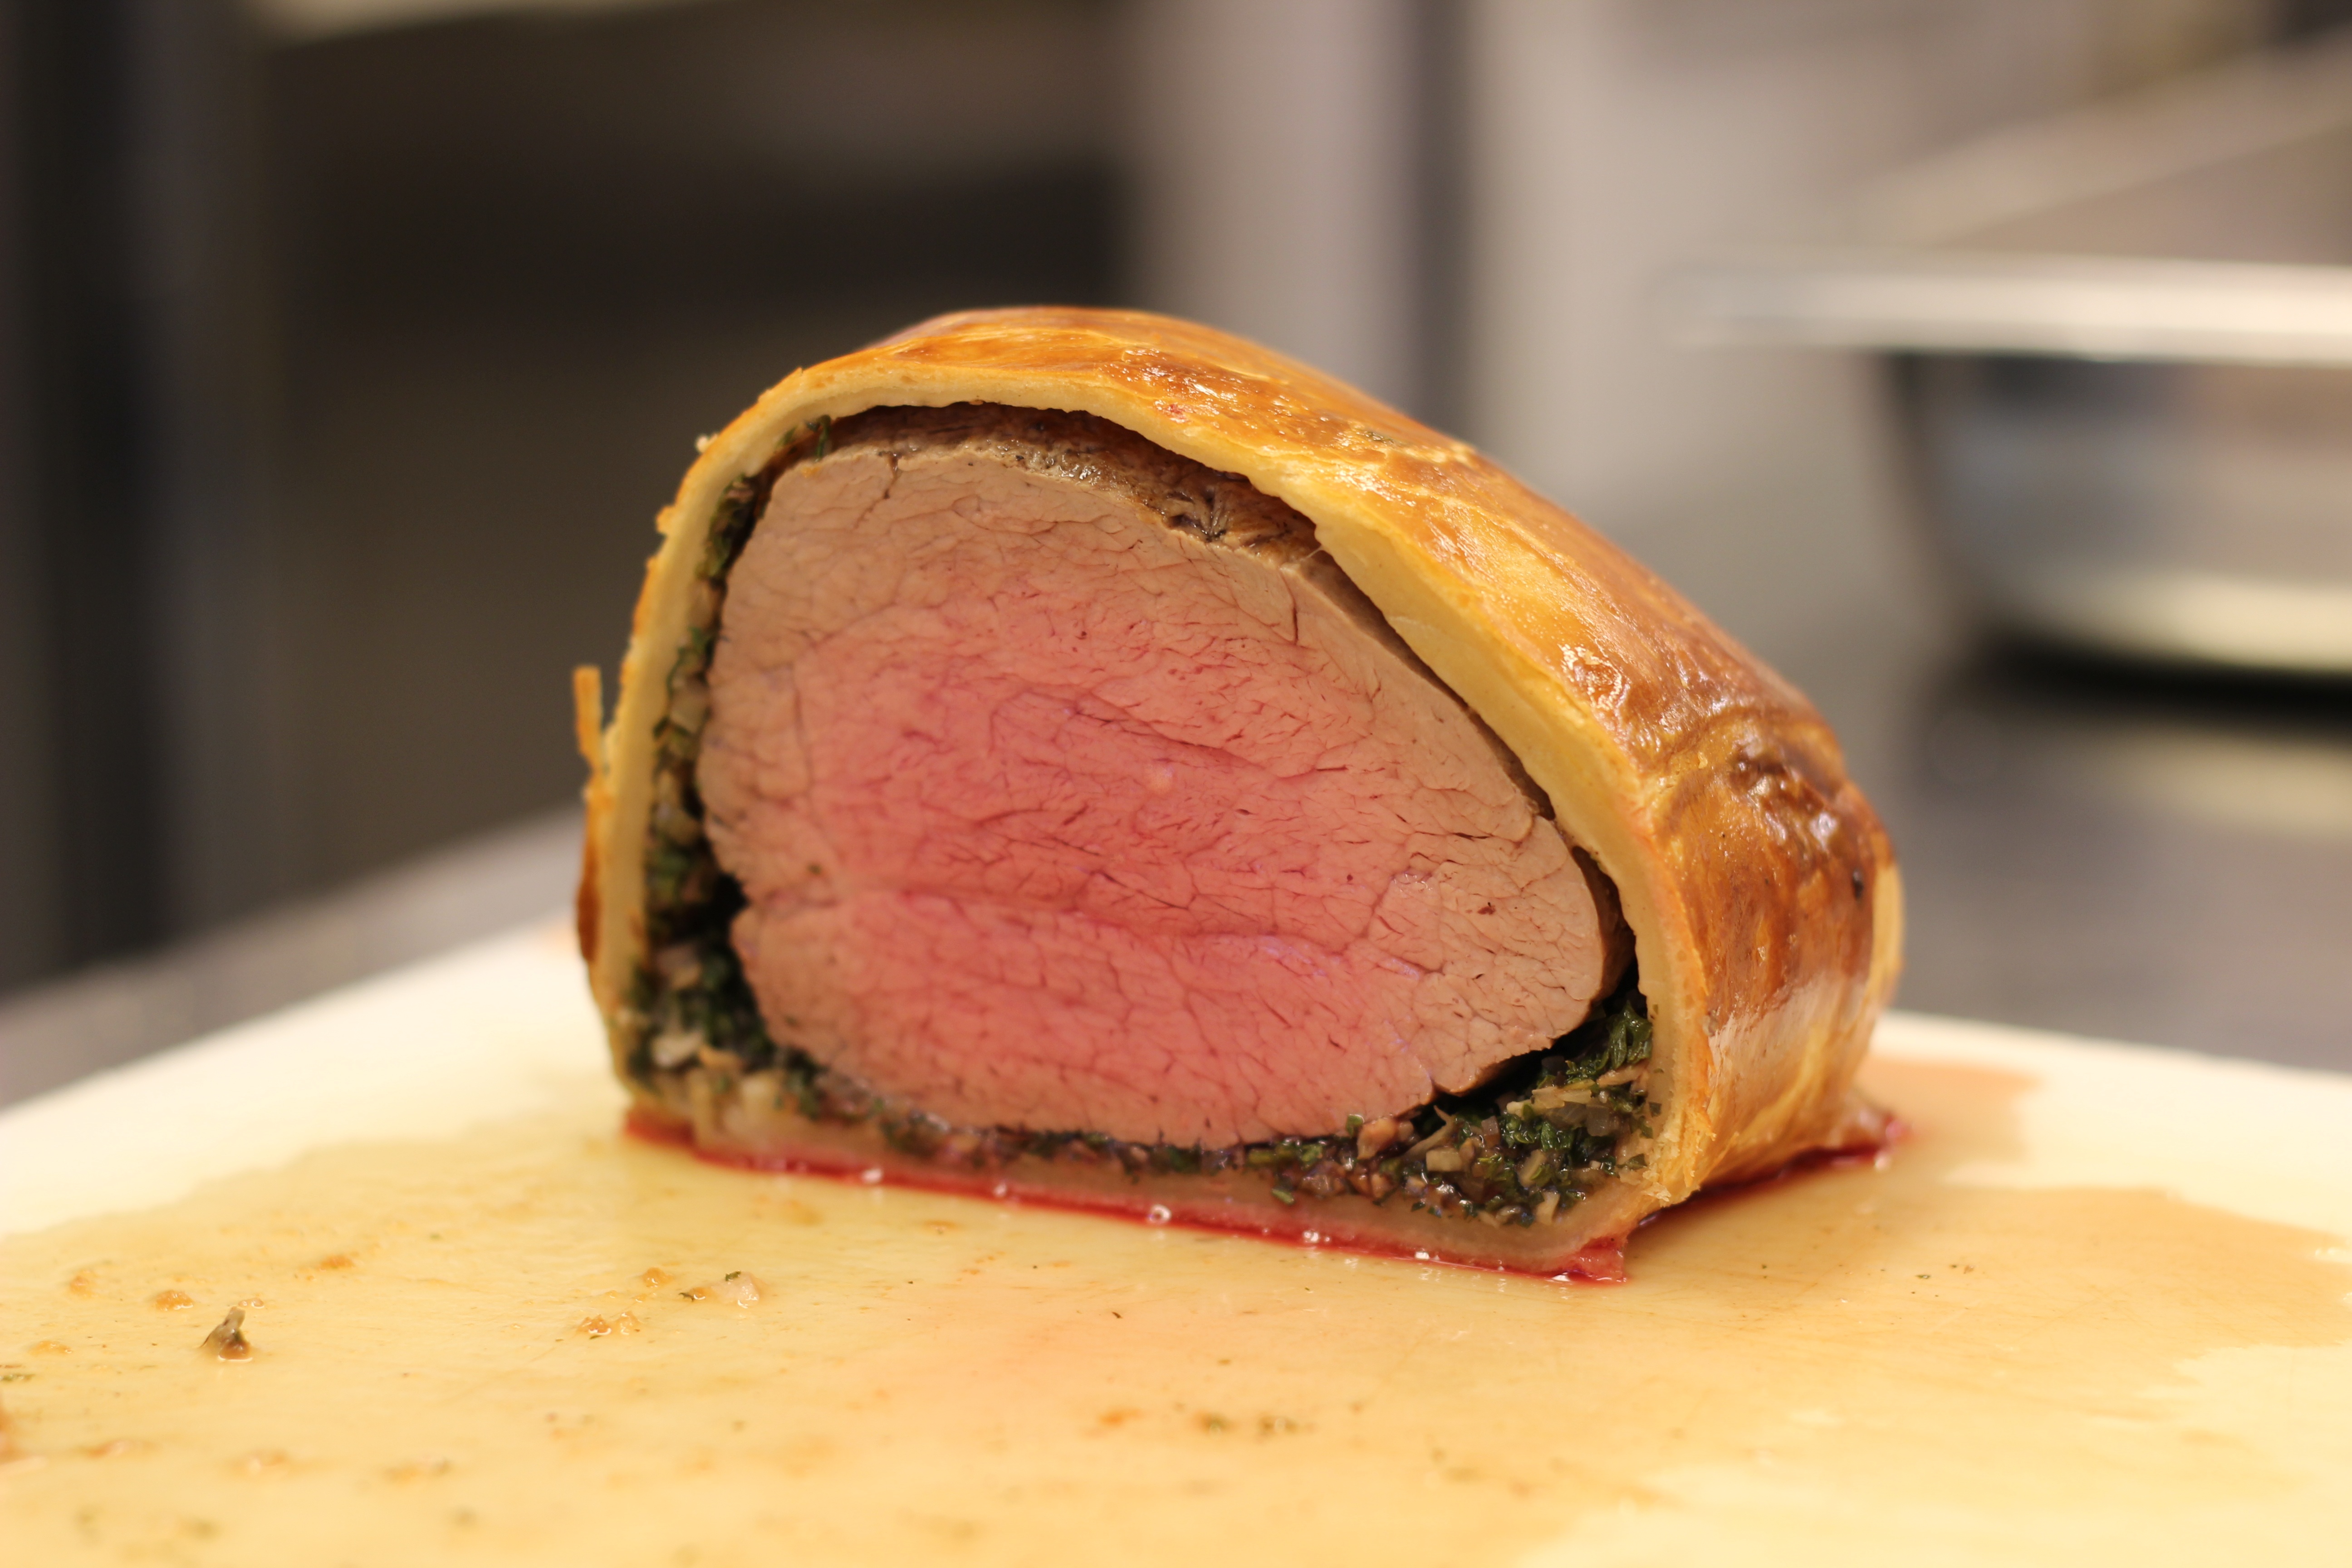
dish, food, produce, dessert, meat, cuisine, baked goods, fillet, gumboot, beef wellington